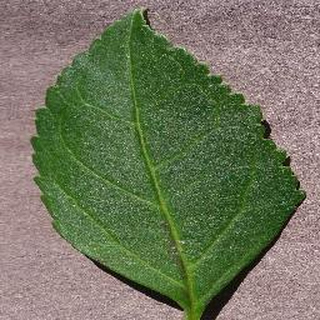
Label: healthy_cherry